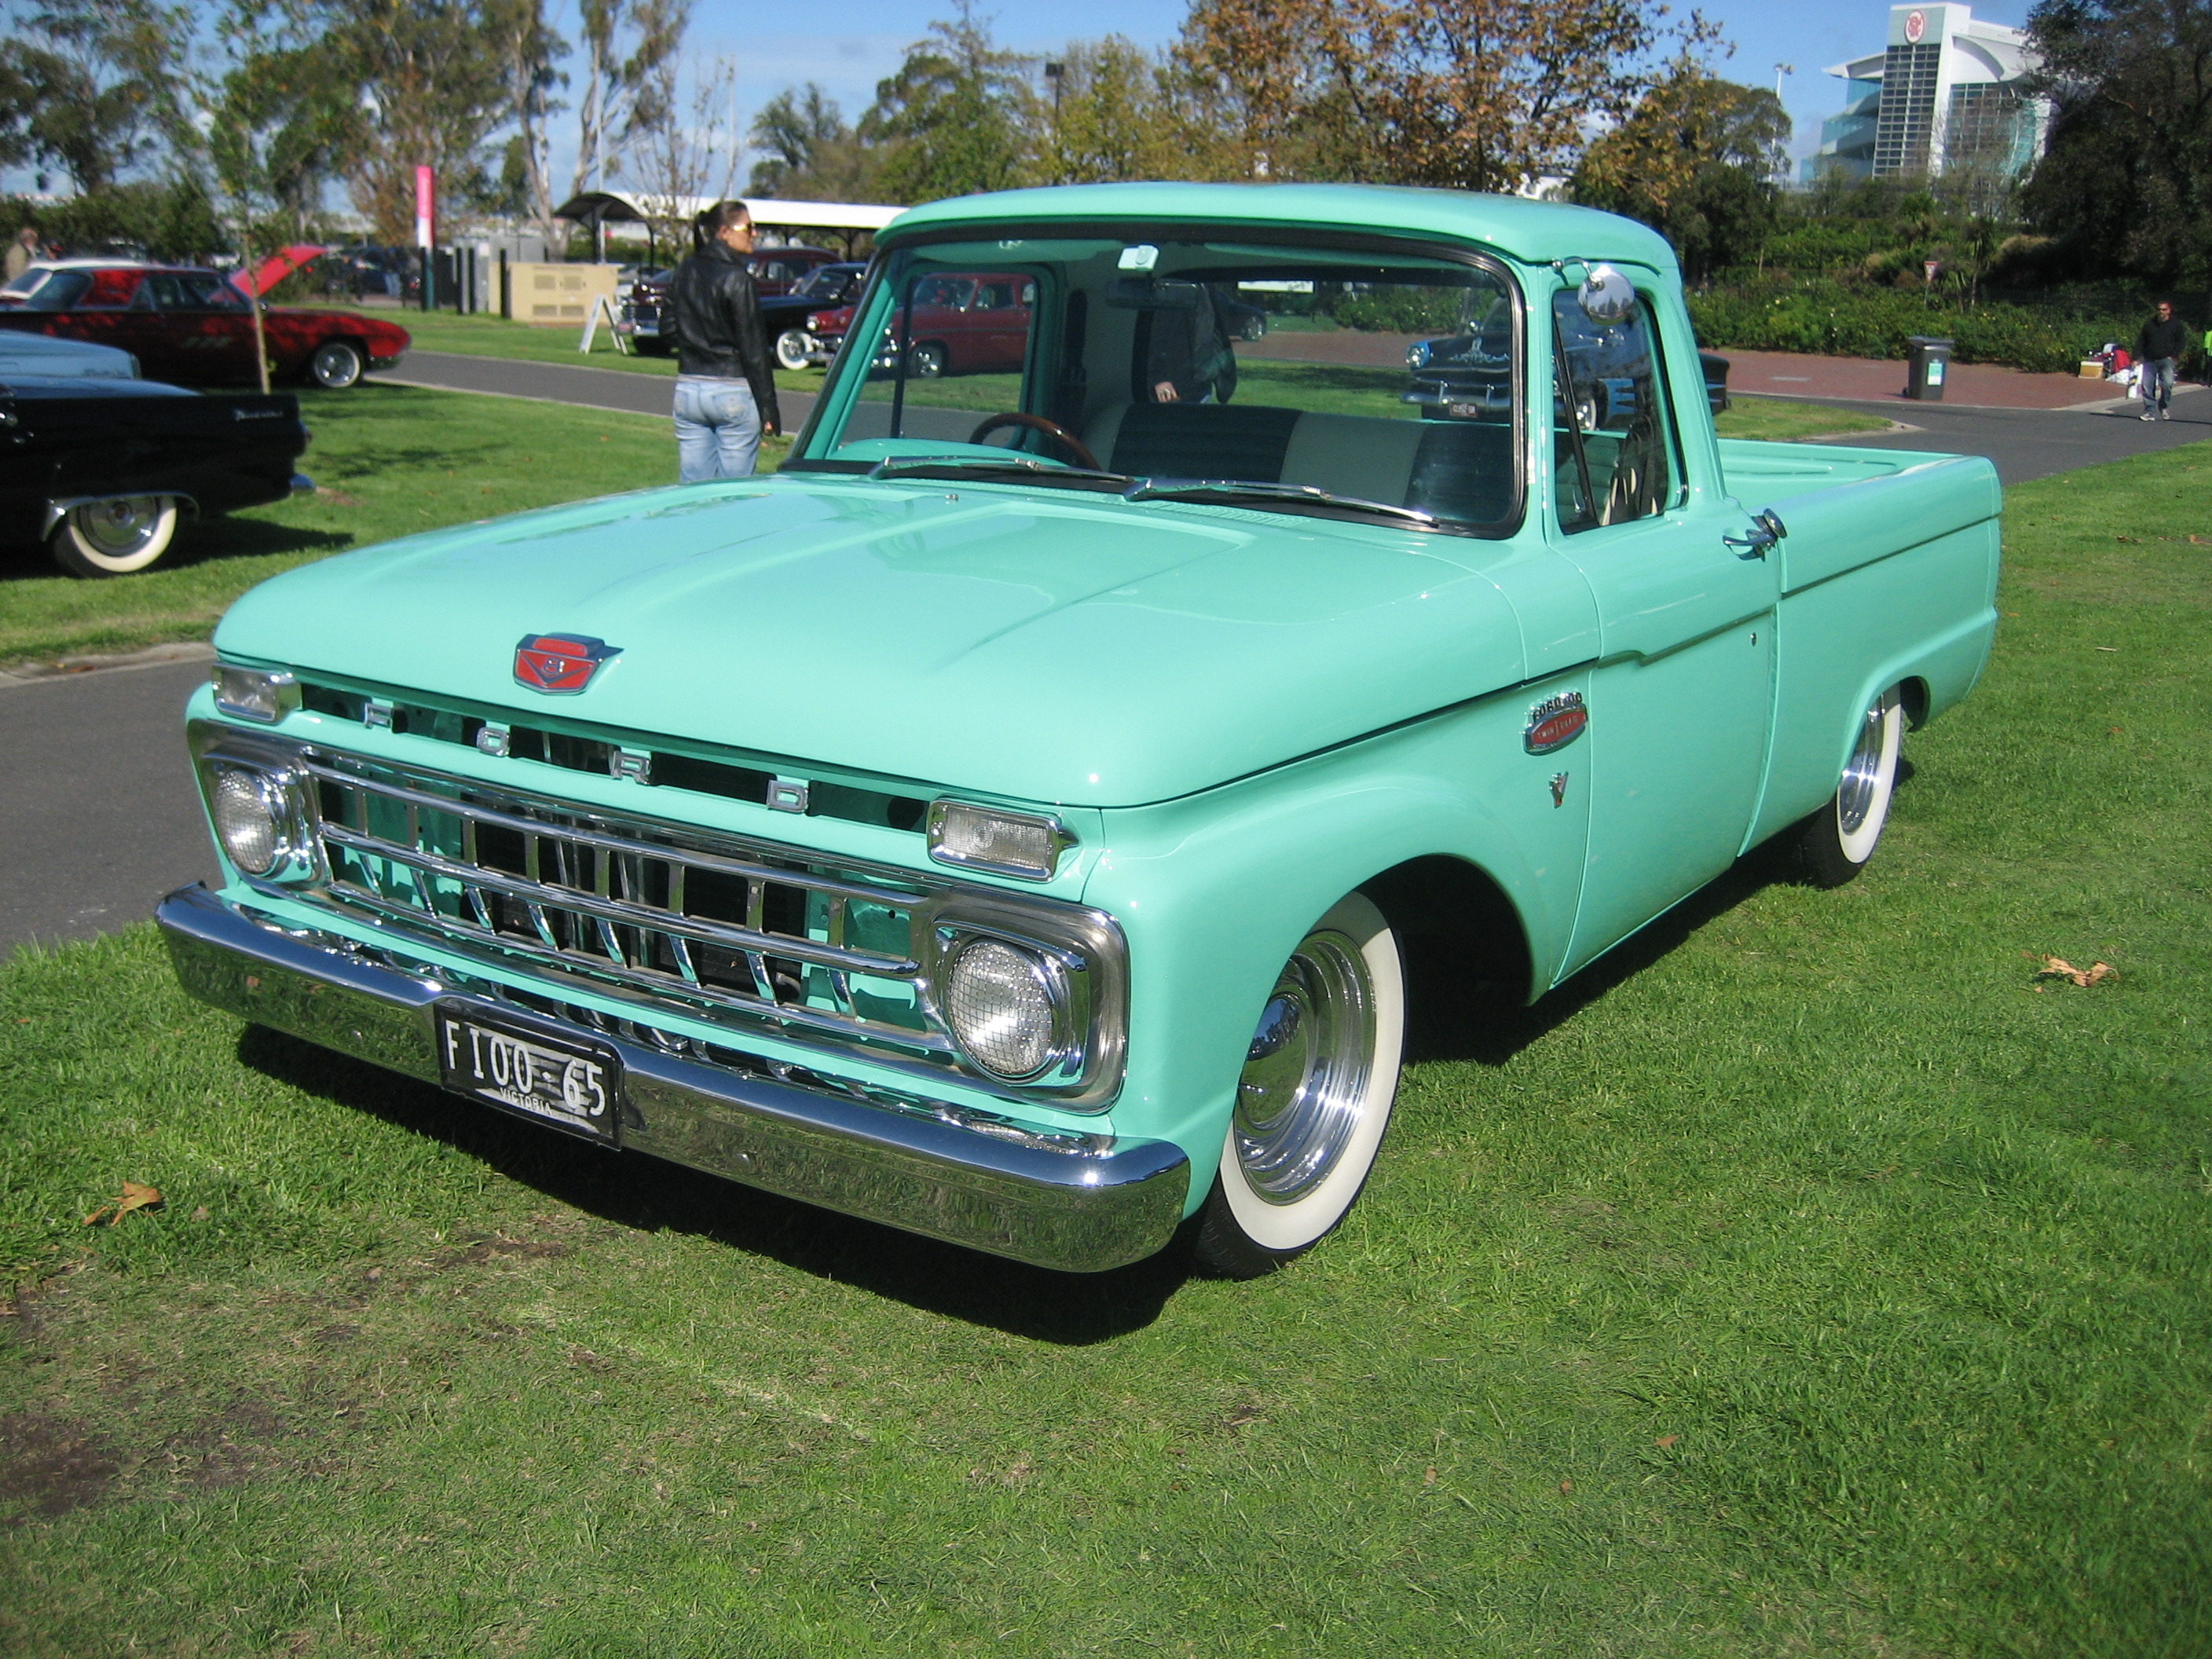
car, land vehicle, vehicle, motor vehicle, pickup truck, truck, classic car, classic, automotive wheel system, custom car, hardtop, metal